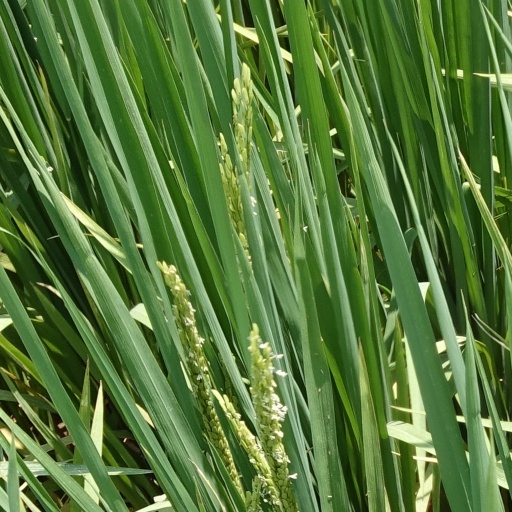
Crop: rice